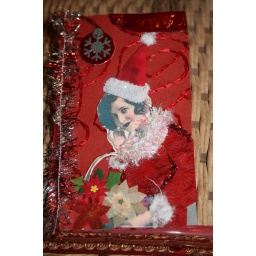
Had to redo her entire outfit and basket of flowers. The paper underneath has thread sewn through it.